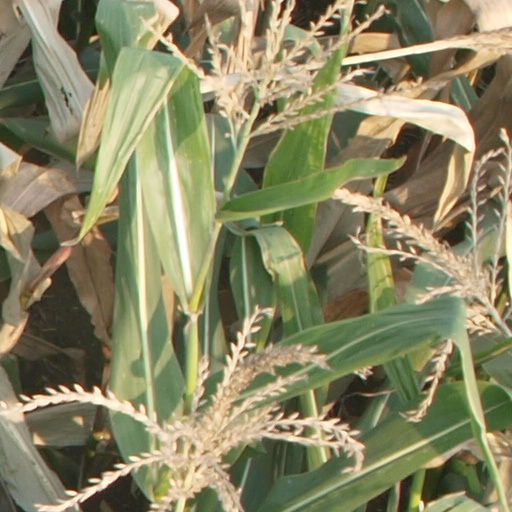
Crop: maize; corn